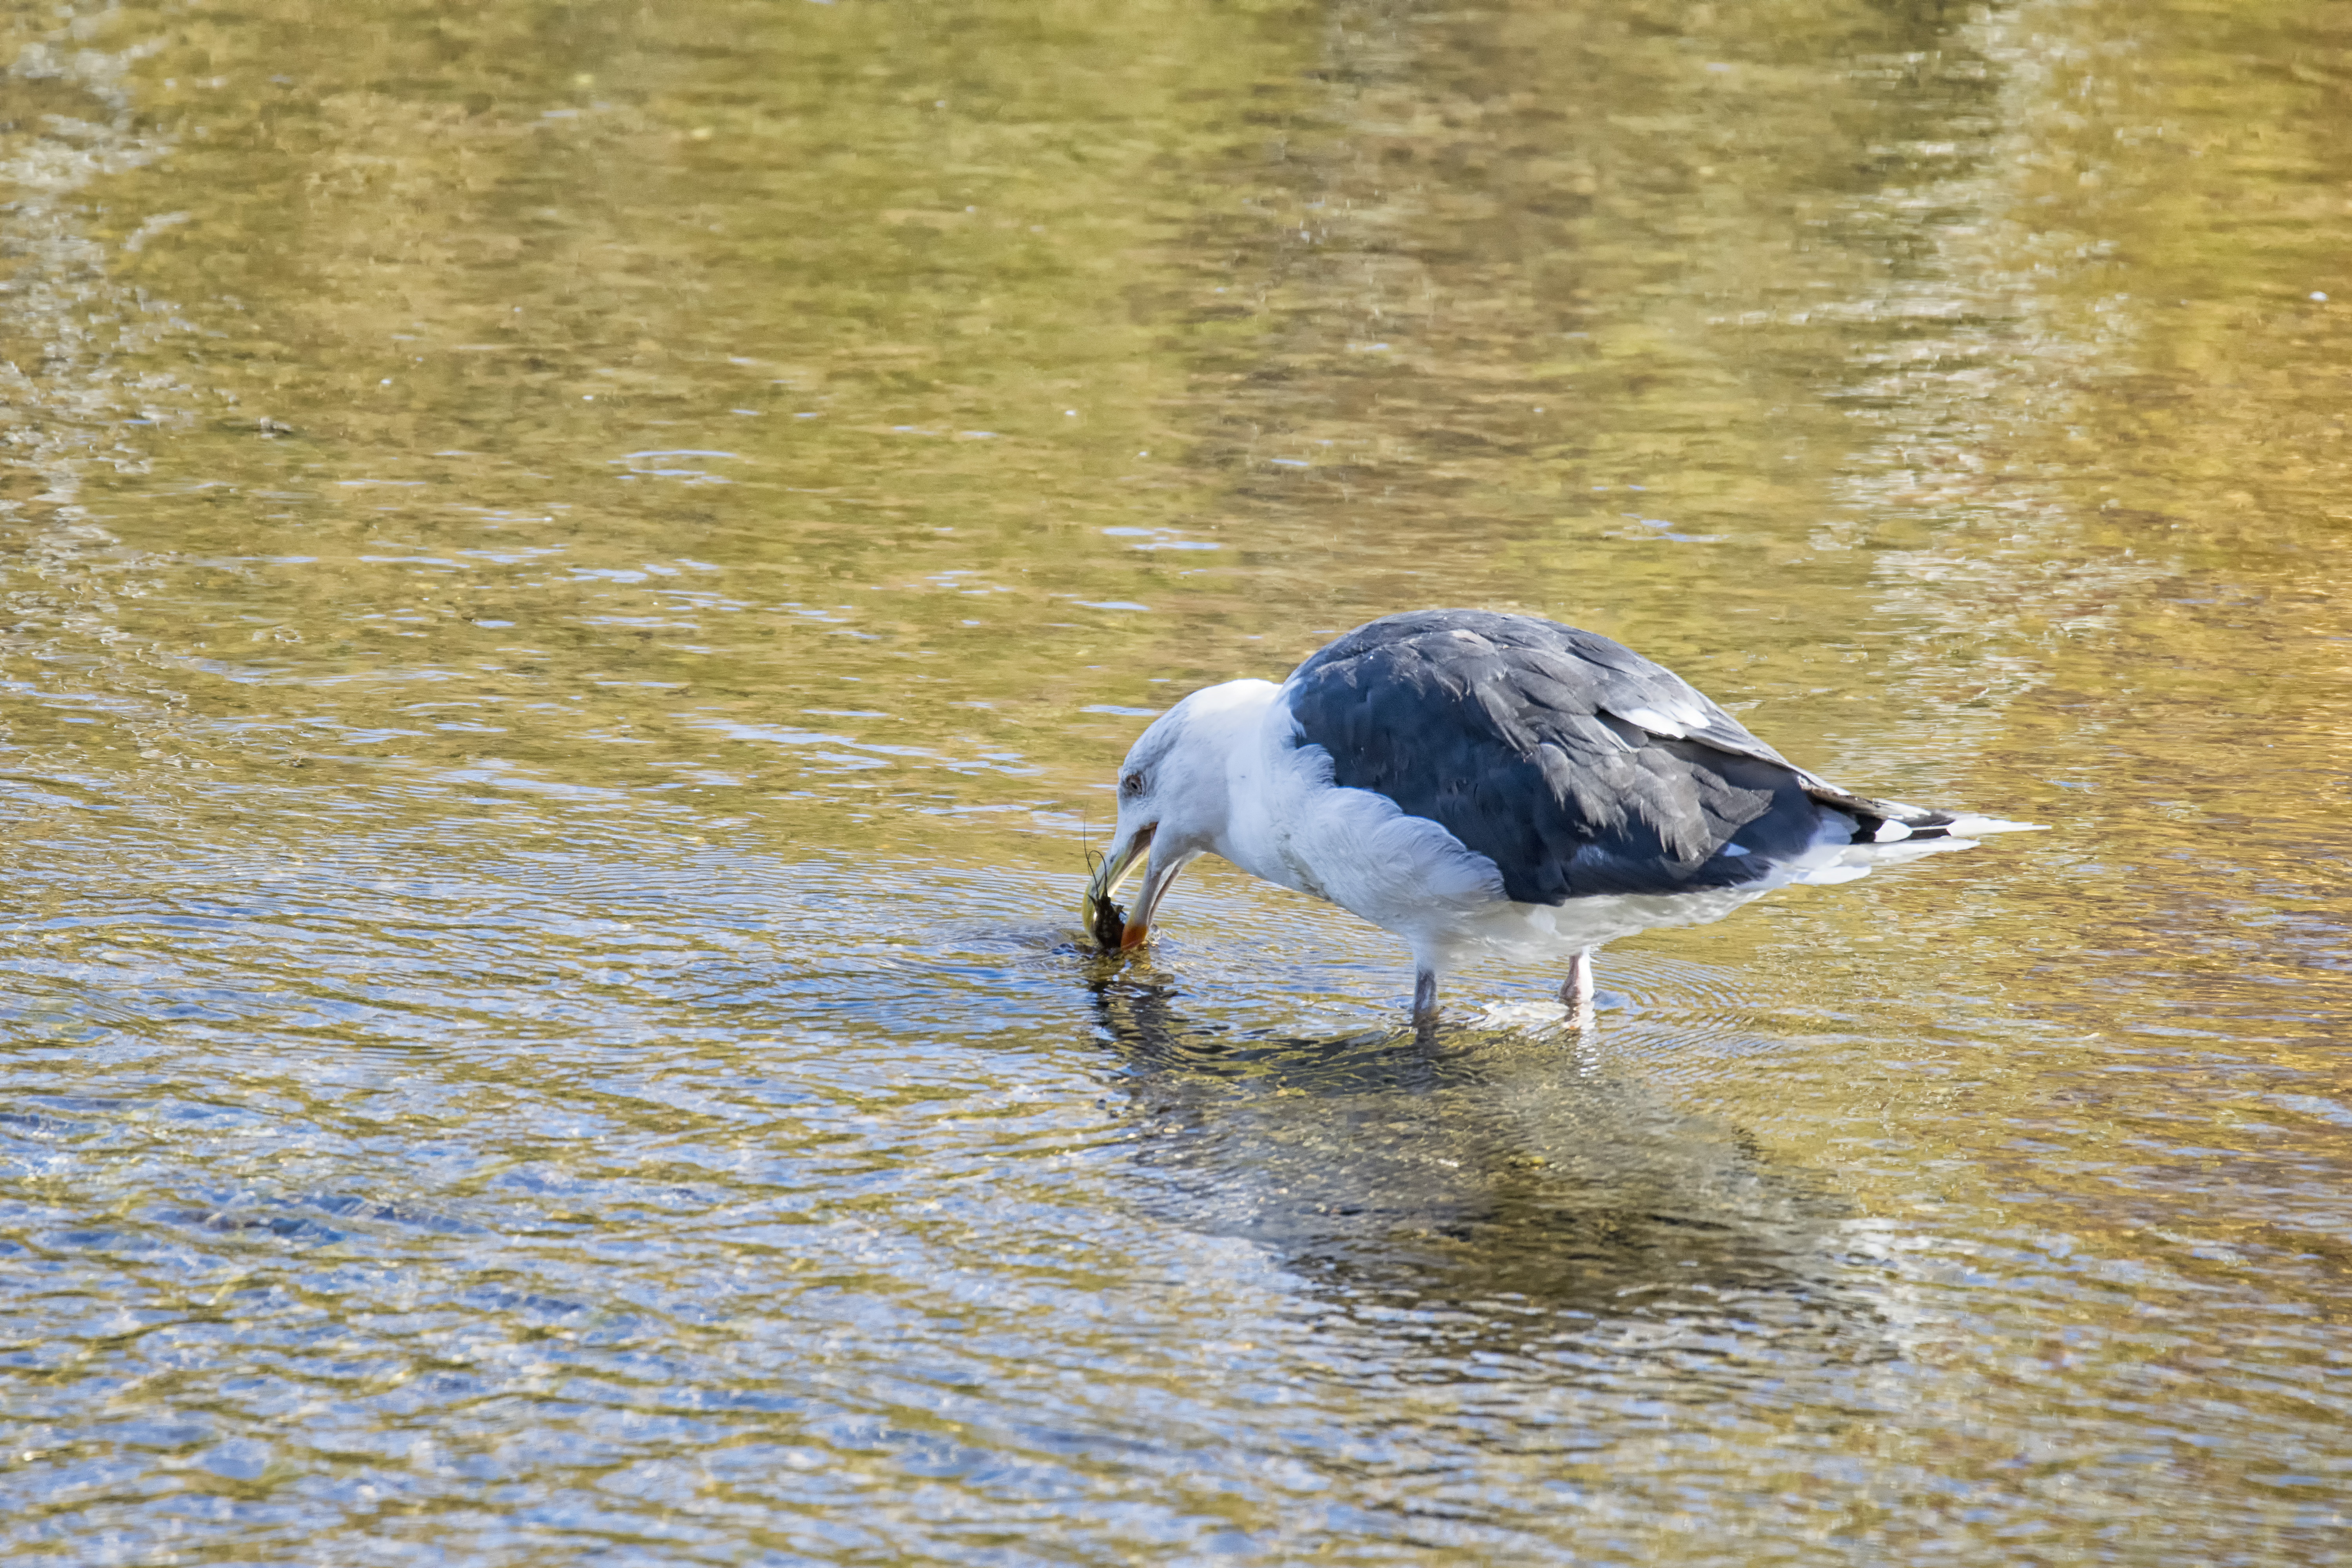
water, bird, wildlife, reflection, gull, beak, black, fauna, great, canada, wetland, vertebrate, quebec, water bird, marin, shorebird, sherbrooke, oiseau, goland, backed